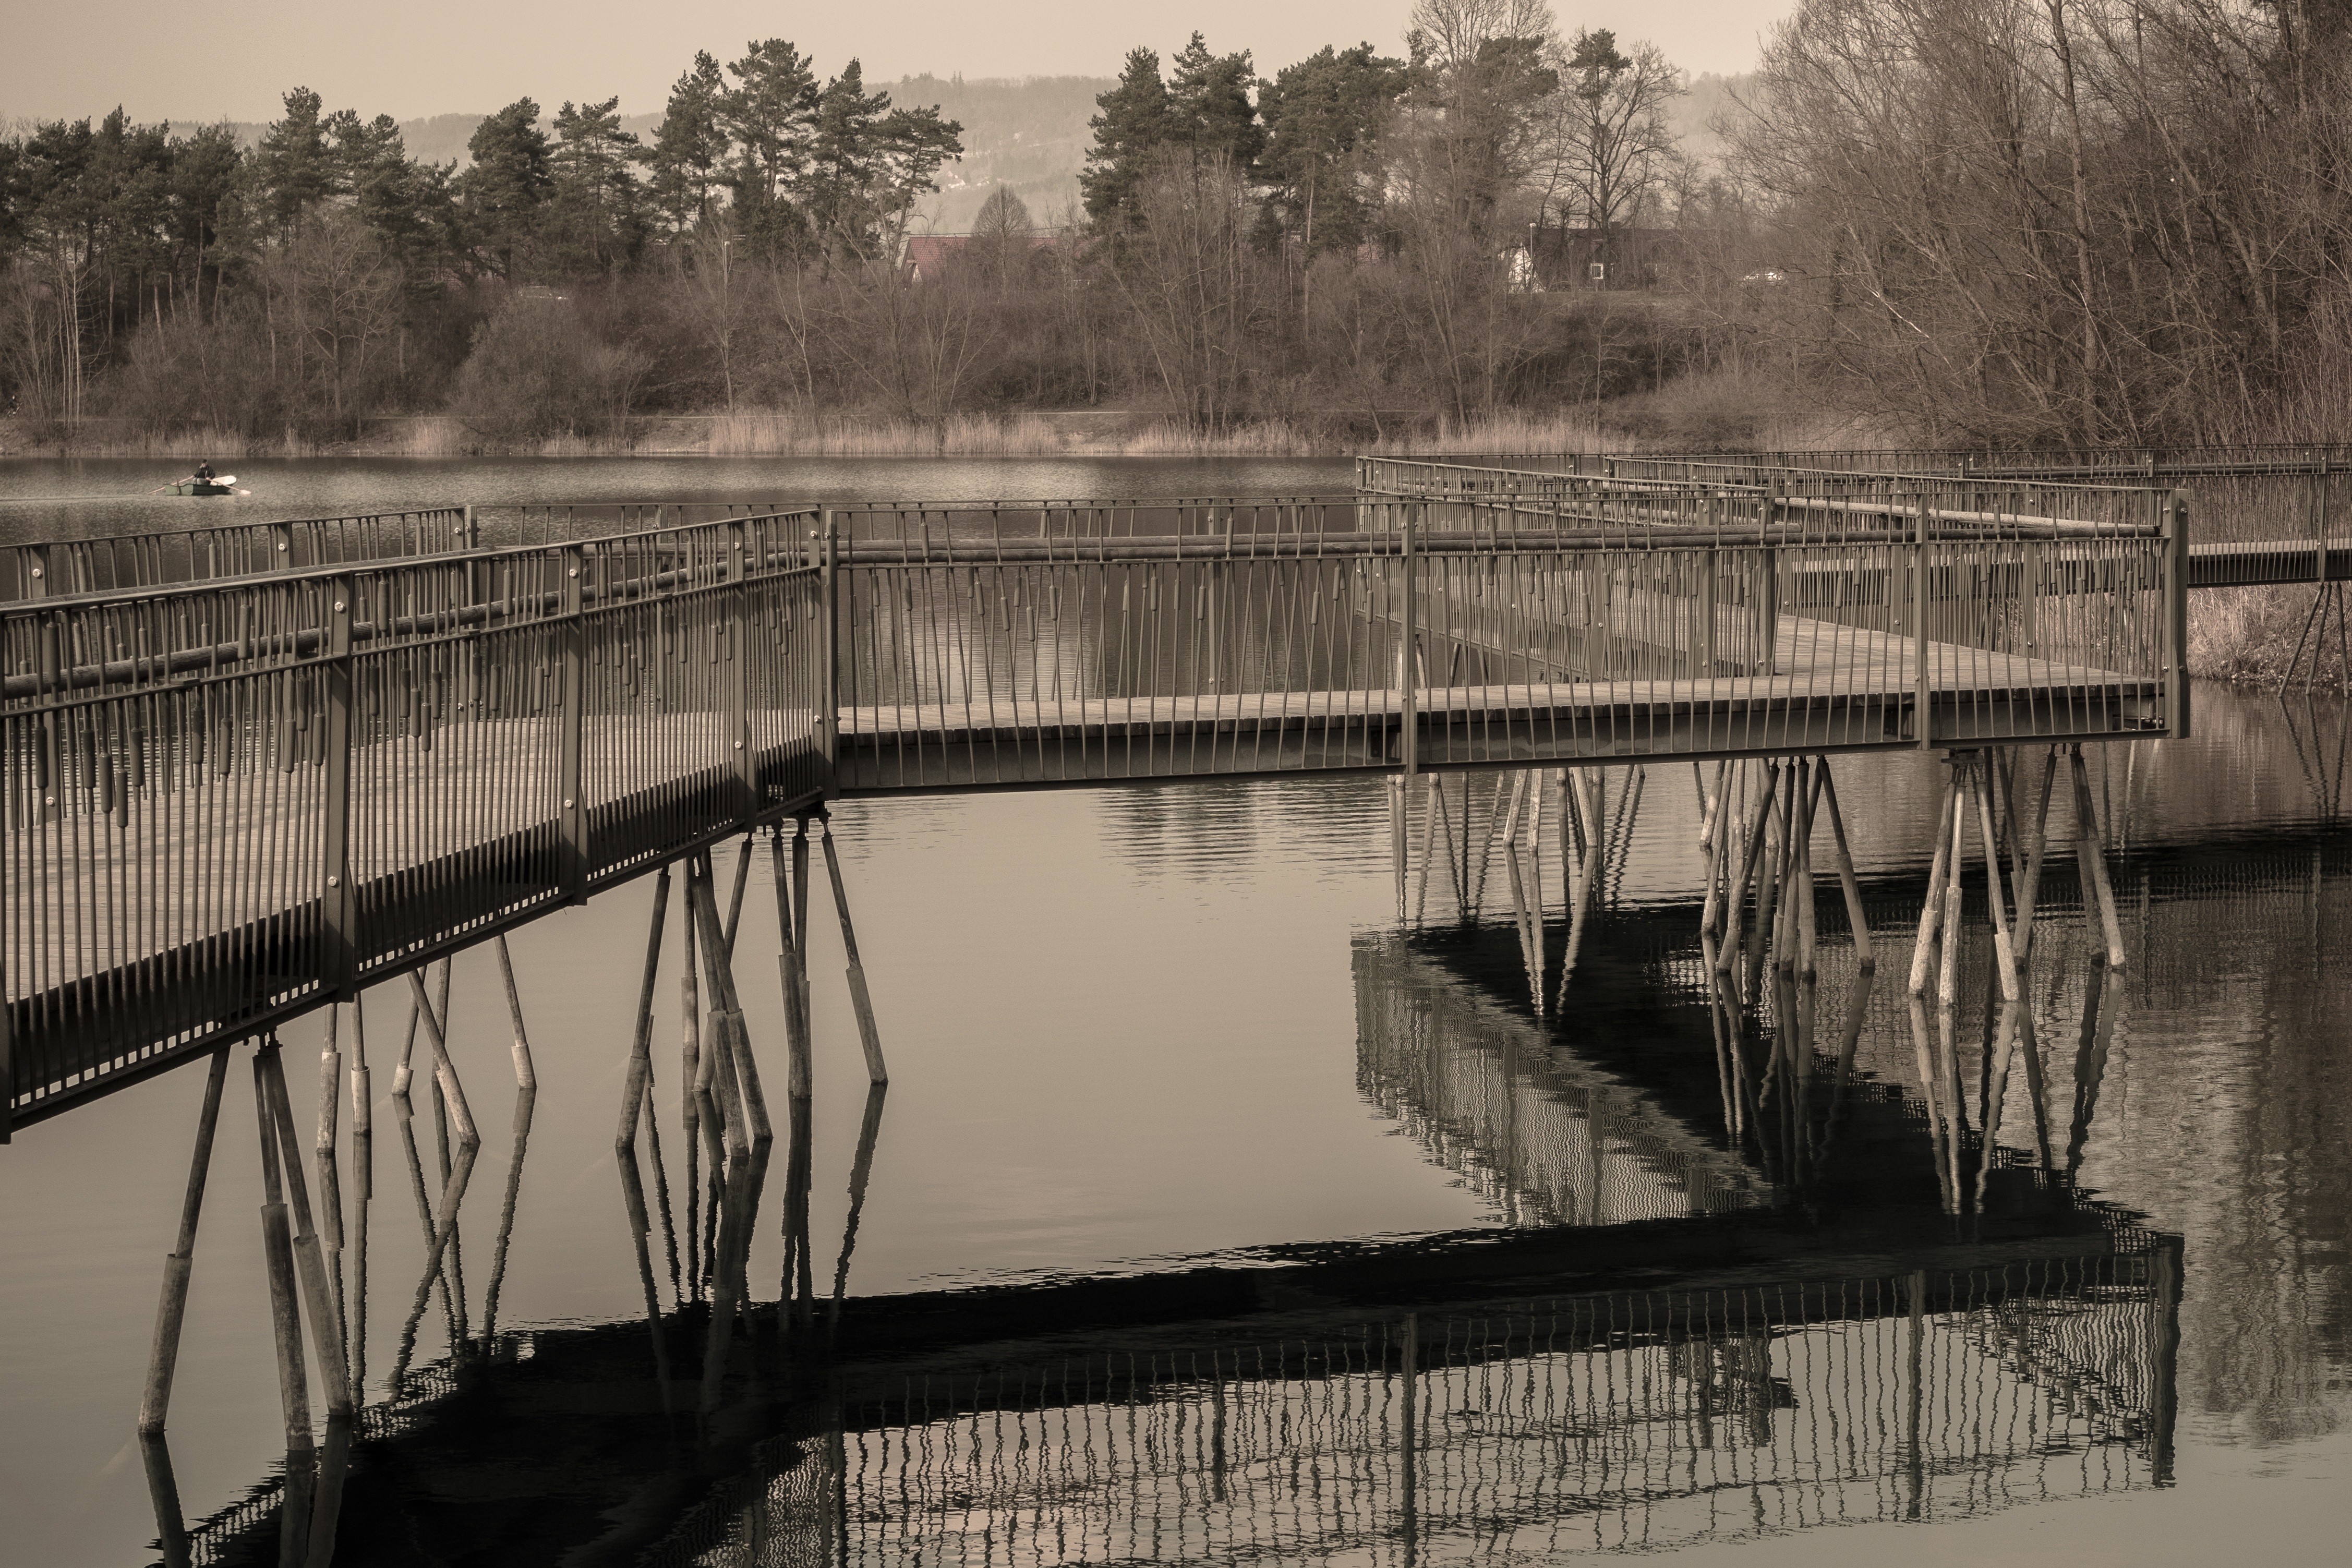
tree, water, nature, winter, dock, black and white, boardwalk, bridge, crossing, lake, river, web, reflection, romantic, reservoir, jetty, monochrome, waterway, wetland, entry, water running, monochrome photography, nonbuilding structure